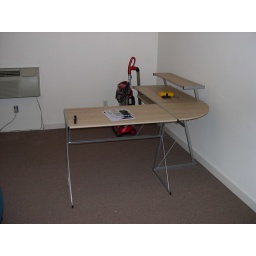
desk in office